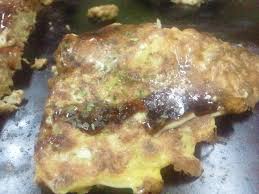
Waste category: biological